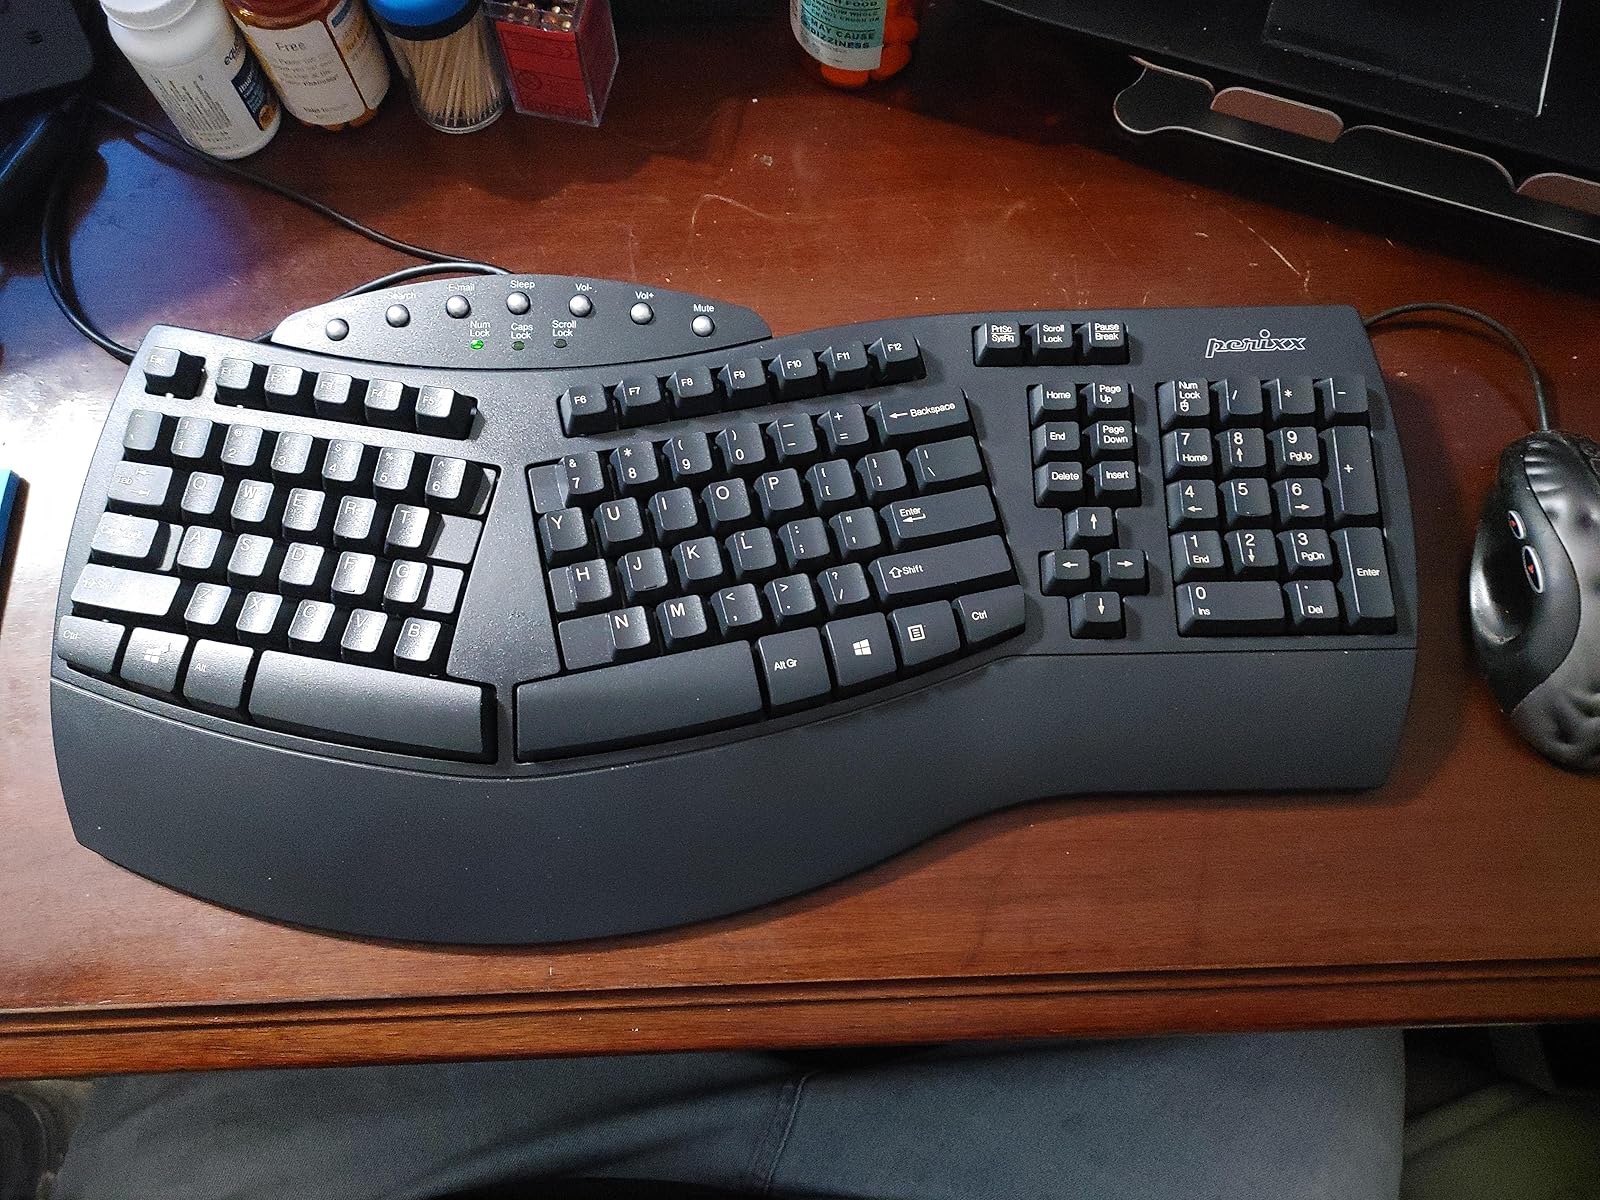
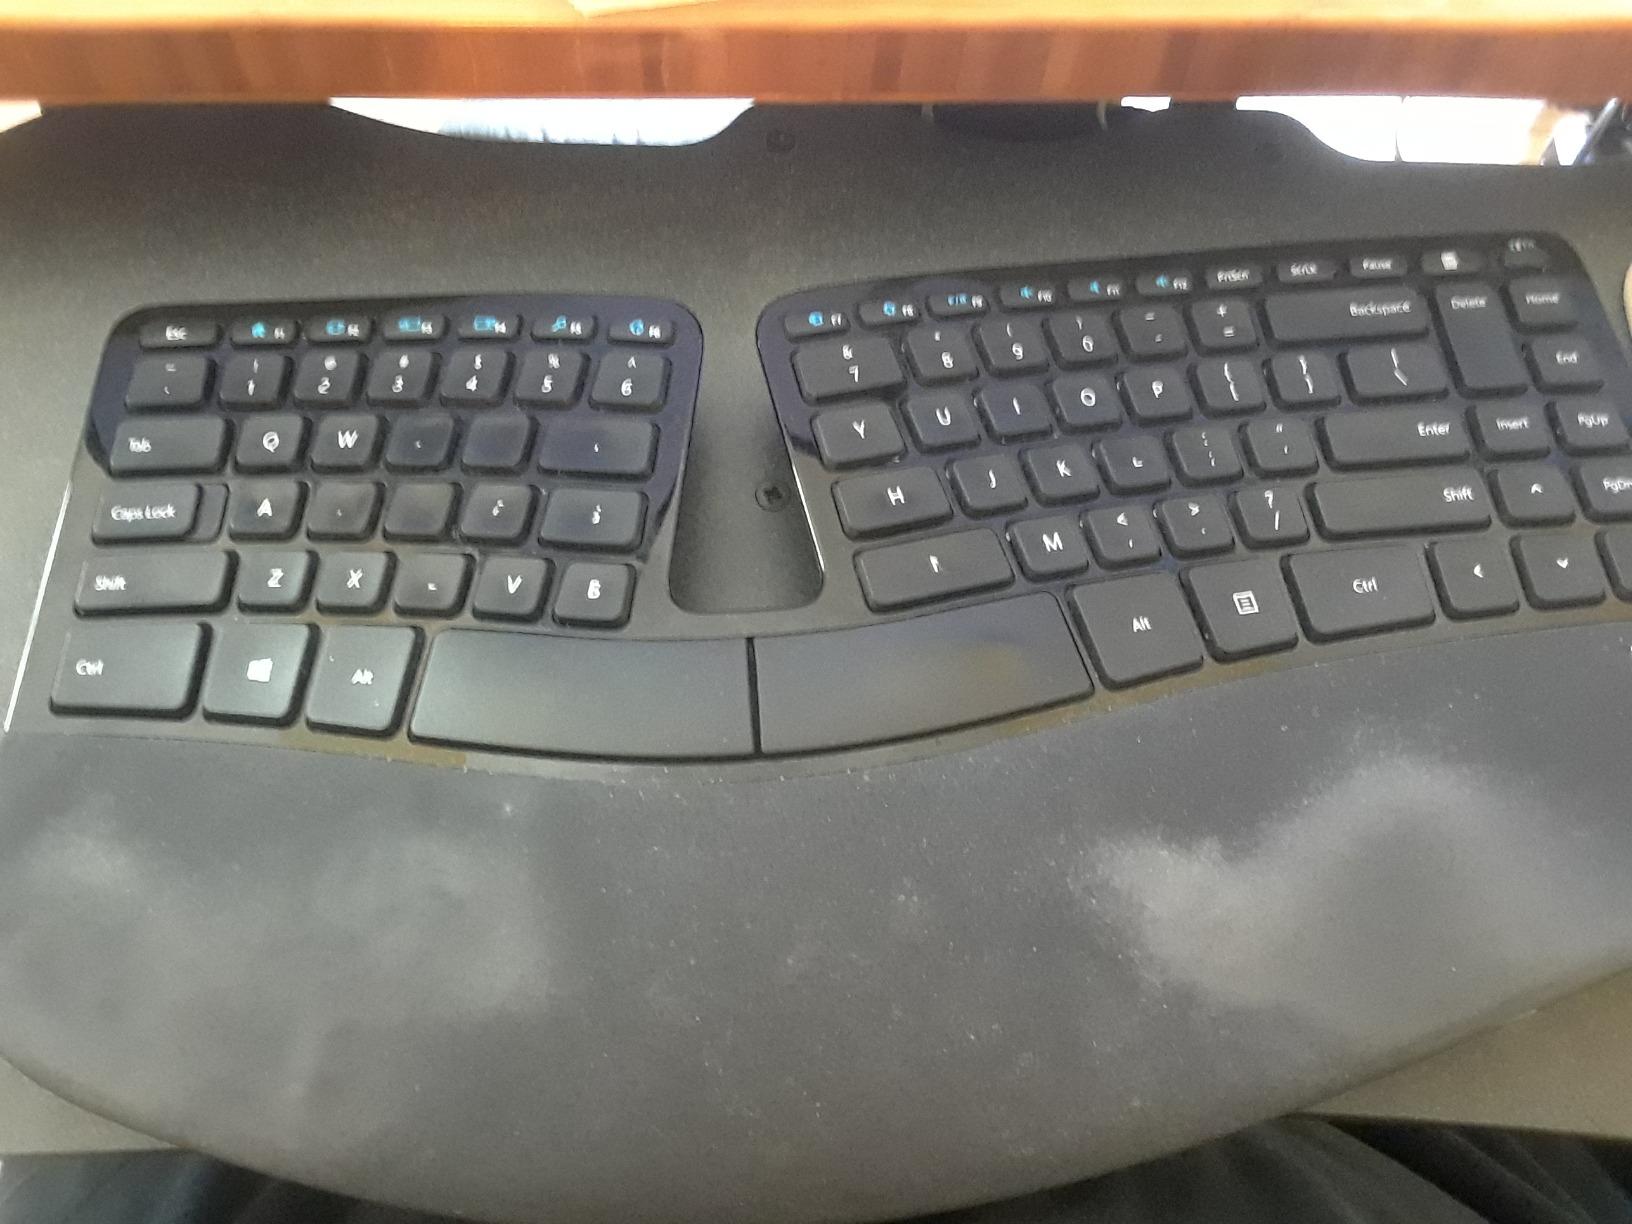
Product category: keyboard
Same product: no